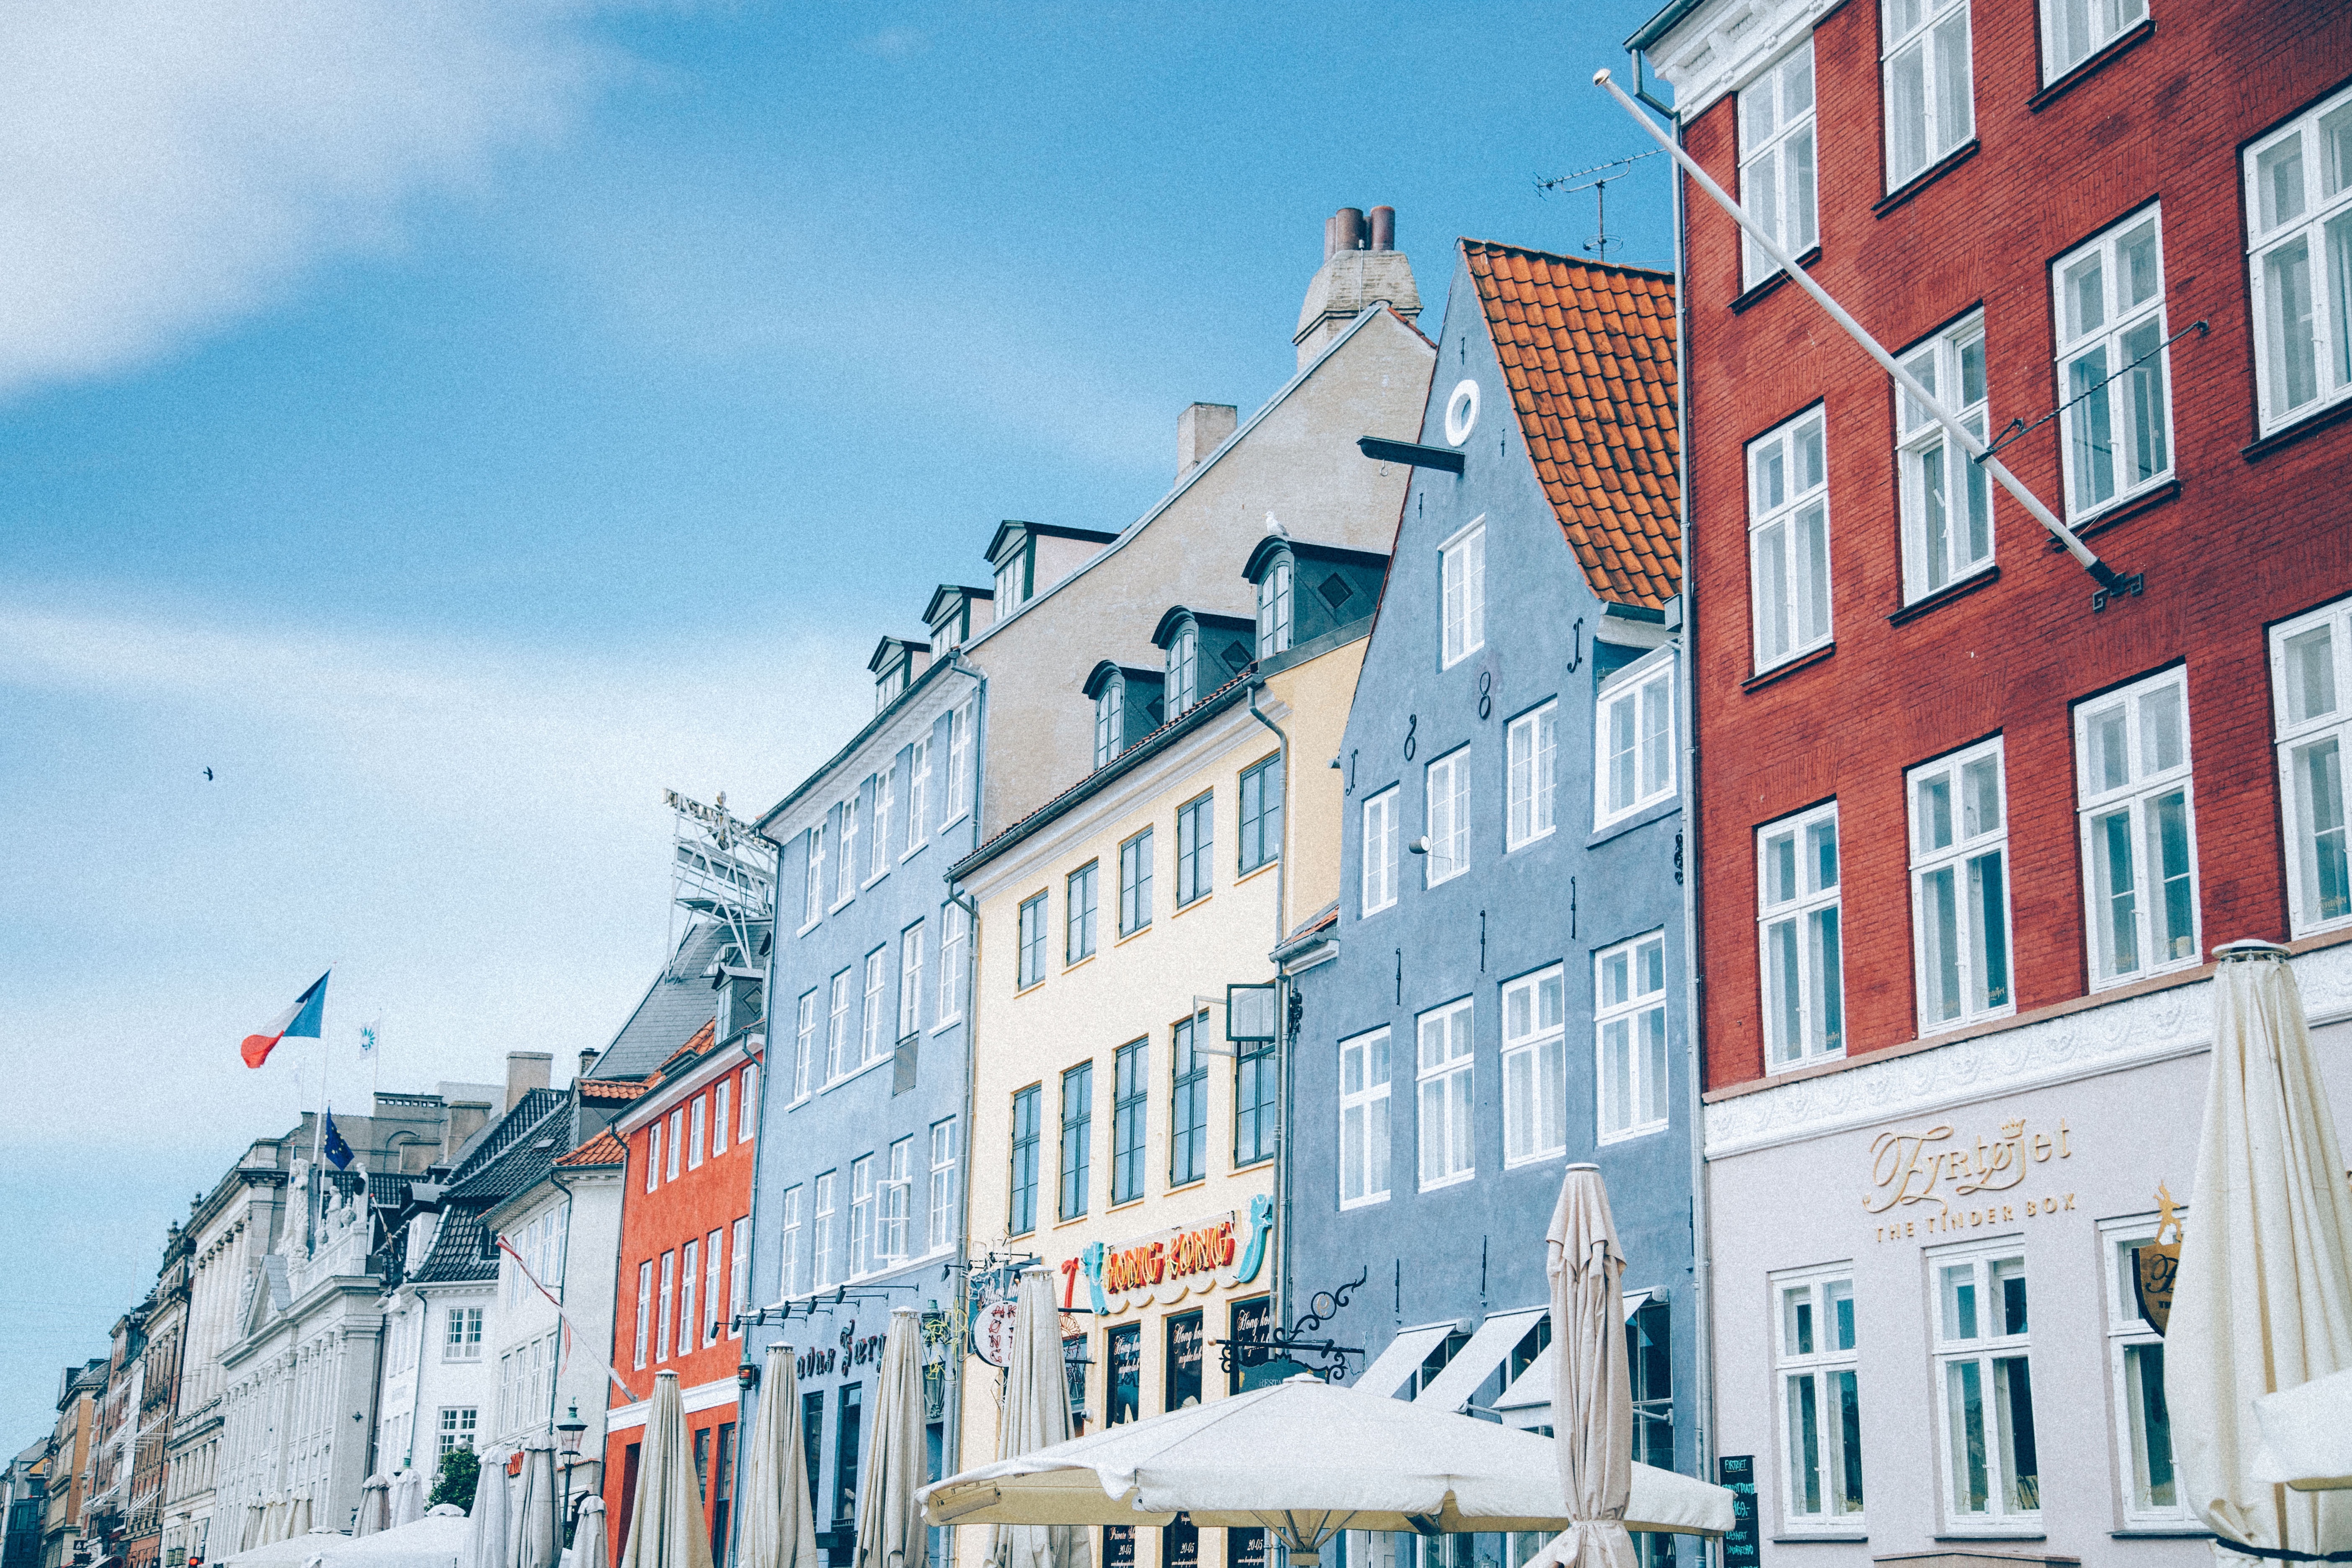
winter, architecture, street, town, cityscape, downtown, facade, tourism, waterway, neighbourhood, urban area